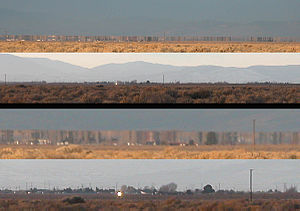
Luftspejling / Årsag
Billedoverblik: De to billeddele ovenfor den sorte bjælke er de to billeddele - og nedenfor den sorte bjælke to indzoomede billeddele af samme scene.